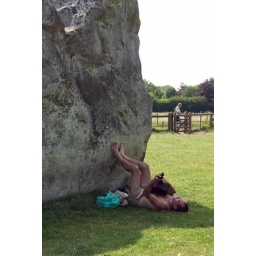
Man playing guitar by standing stone, Avebury